Geriatric dentistry

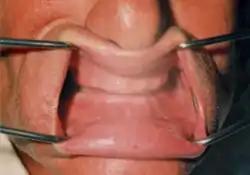
Extra-oral photograph showing a completely edentulous maxillary and mandibular arch

Edentulism is the result of a mostly preventable oral disease process that is a worldwide public health concern. The loss of the permanent dentition is a multi-factorial process resulting from the impact of dental caries, periodontal disease and social factors. People who have lost teeth are referred to as (either partially or completely) edentulous (edentate), however those who have not lost teeth are referred to as dentate.